Honda X11

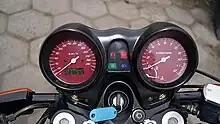
Instrument cluster of the X11

As the Honda X11 was designed as a performance naked motorcycle as opposed to supersports-tourer, it featured a number of differences from the CBR1100XX. It had a modified fueling map which reduced peak power output by 12 bhp to 140 bhp but increased midrange torque to deliver a flat torque curve and very driveable power unit. It featured a five-speed gearbox claimed to be better suited to technical non-highway use. It featured a modified centre-pivot frame that allowed a degree of flex for greater rider feedback. It featured a revised CBS (Dual Combined Braking System) linked braking system tuned to engage less rear brake on the application of the front brake lever to provide a more conventional feel favoured by enthusiastic riders. It featured a single balancer shaft (as opposed to dual) to allow greater mechanical sensation to be transmitted through the seat. It featured rubber-mounted clip-ons to allow greater mechanical sensation to be transmitted through the grips. It featured single section hero blobs on the footpegs as opposed to the triple-section hero blobs to allow greater lean angles to be achieved before the pegs made contact with the ground. Finally, the manufacturer recommended tyre pressure for the front tyre was lower than that of the CBR1100XX reflecting the imagined use case being enthusiastic backroad use as opposed to unrestricted autobahn use. This was advantageous as lower tyre pressures facilitate shorter tyre warming intervals.